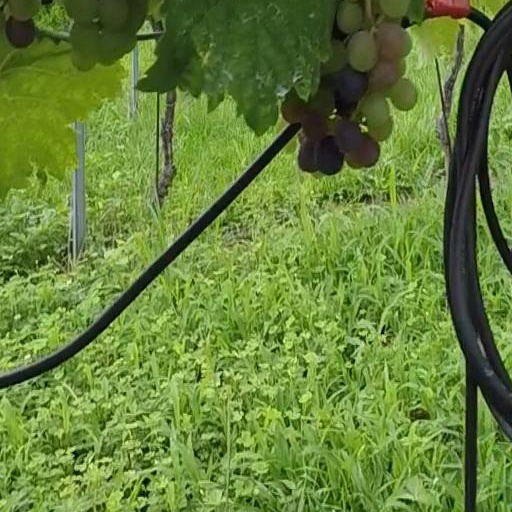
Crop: grape